Cold district heating

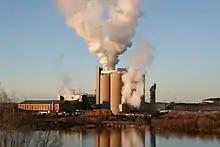
Cold heating networks are ideally suited for the use of waste heat from industry and commercial buildings

The first cold district heating network is the heating network in Arzberg in Upper Franconia, Germany. In the Arzberg power station there, which has since been shut down, uncooled cooling water was taken from between the turbine condenser and the cooling tower and piped to various buildings, where it was then used as a heat source for heat pumps. This was used to heat the school and the swimming pool in addition to various residential buildings and commercial enterprises.